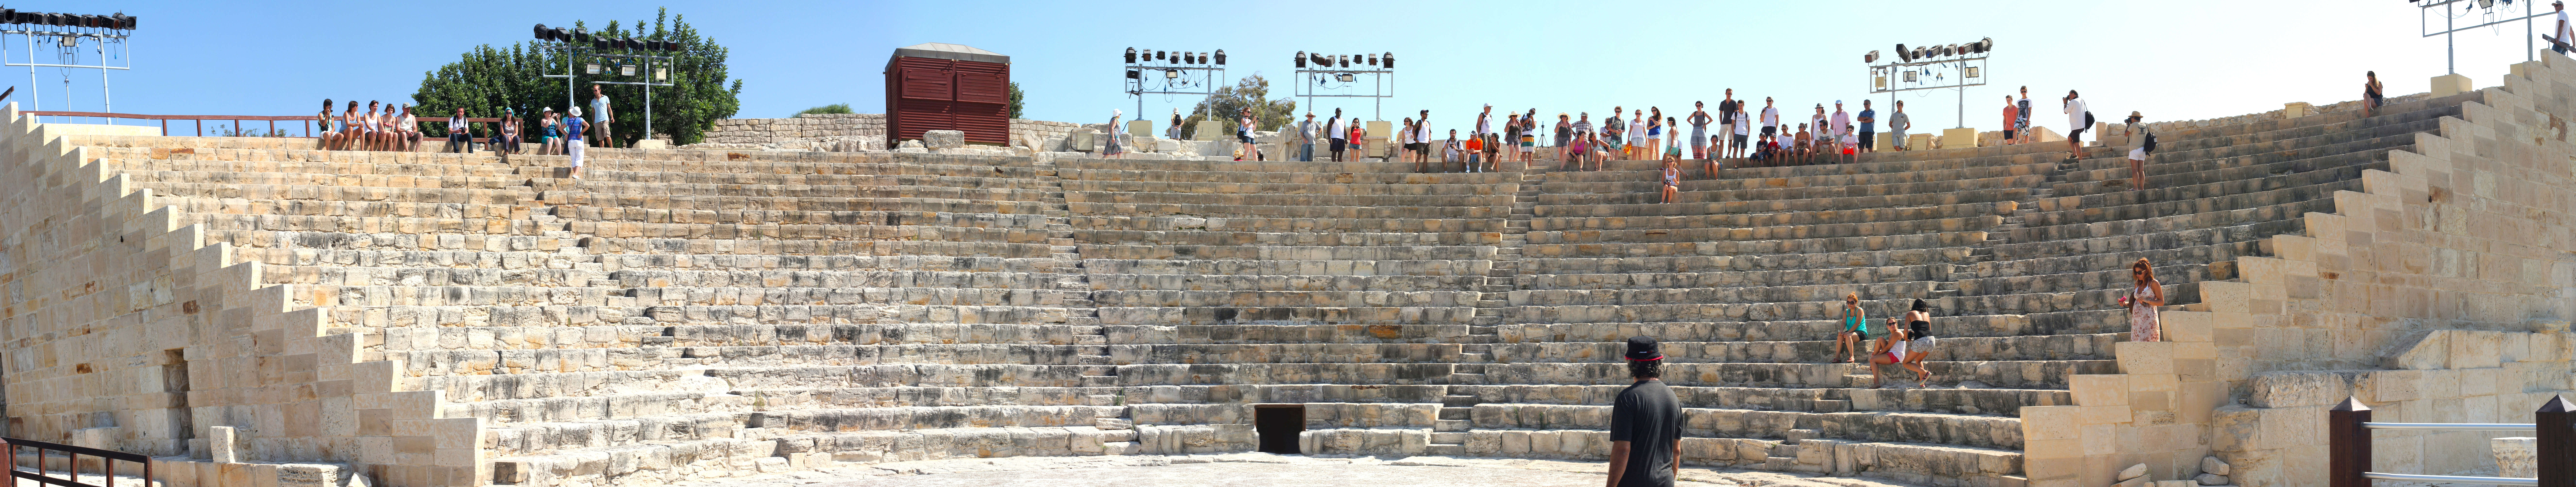
panorama, summer, cyprus, coliseum, amphitheater, circus, ancient rome, ancient, wall, historic site, building, tourism, facade, ancient history